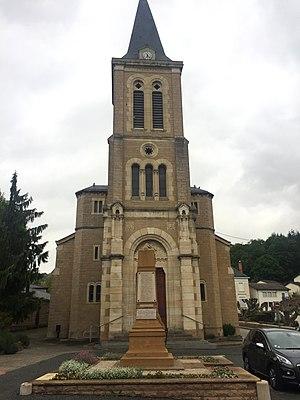
Image de Reyrieux, Ain, France en avril 2017.
Reyrieux est une commune française située dans le département de l'Ain en région Auvergne-Rhône-Alpes.